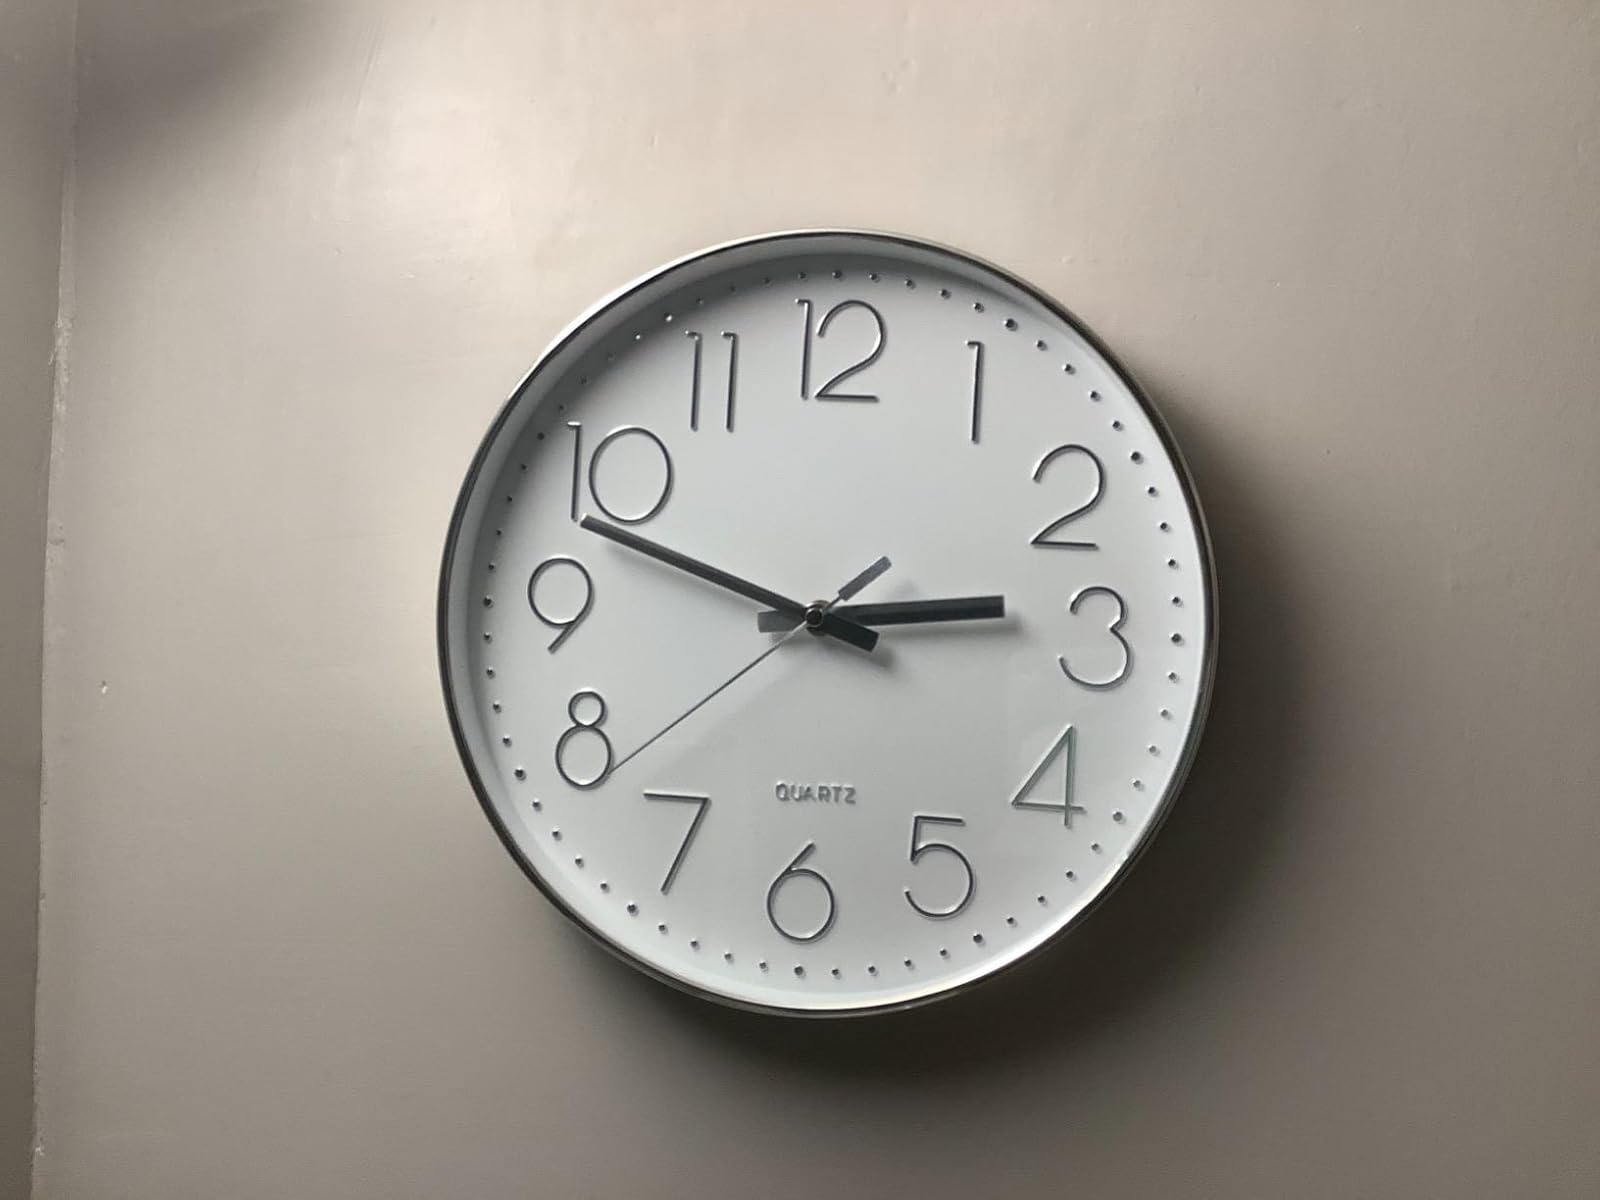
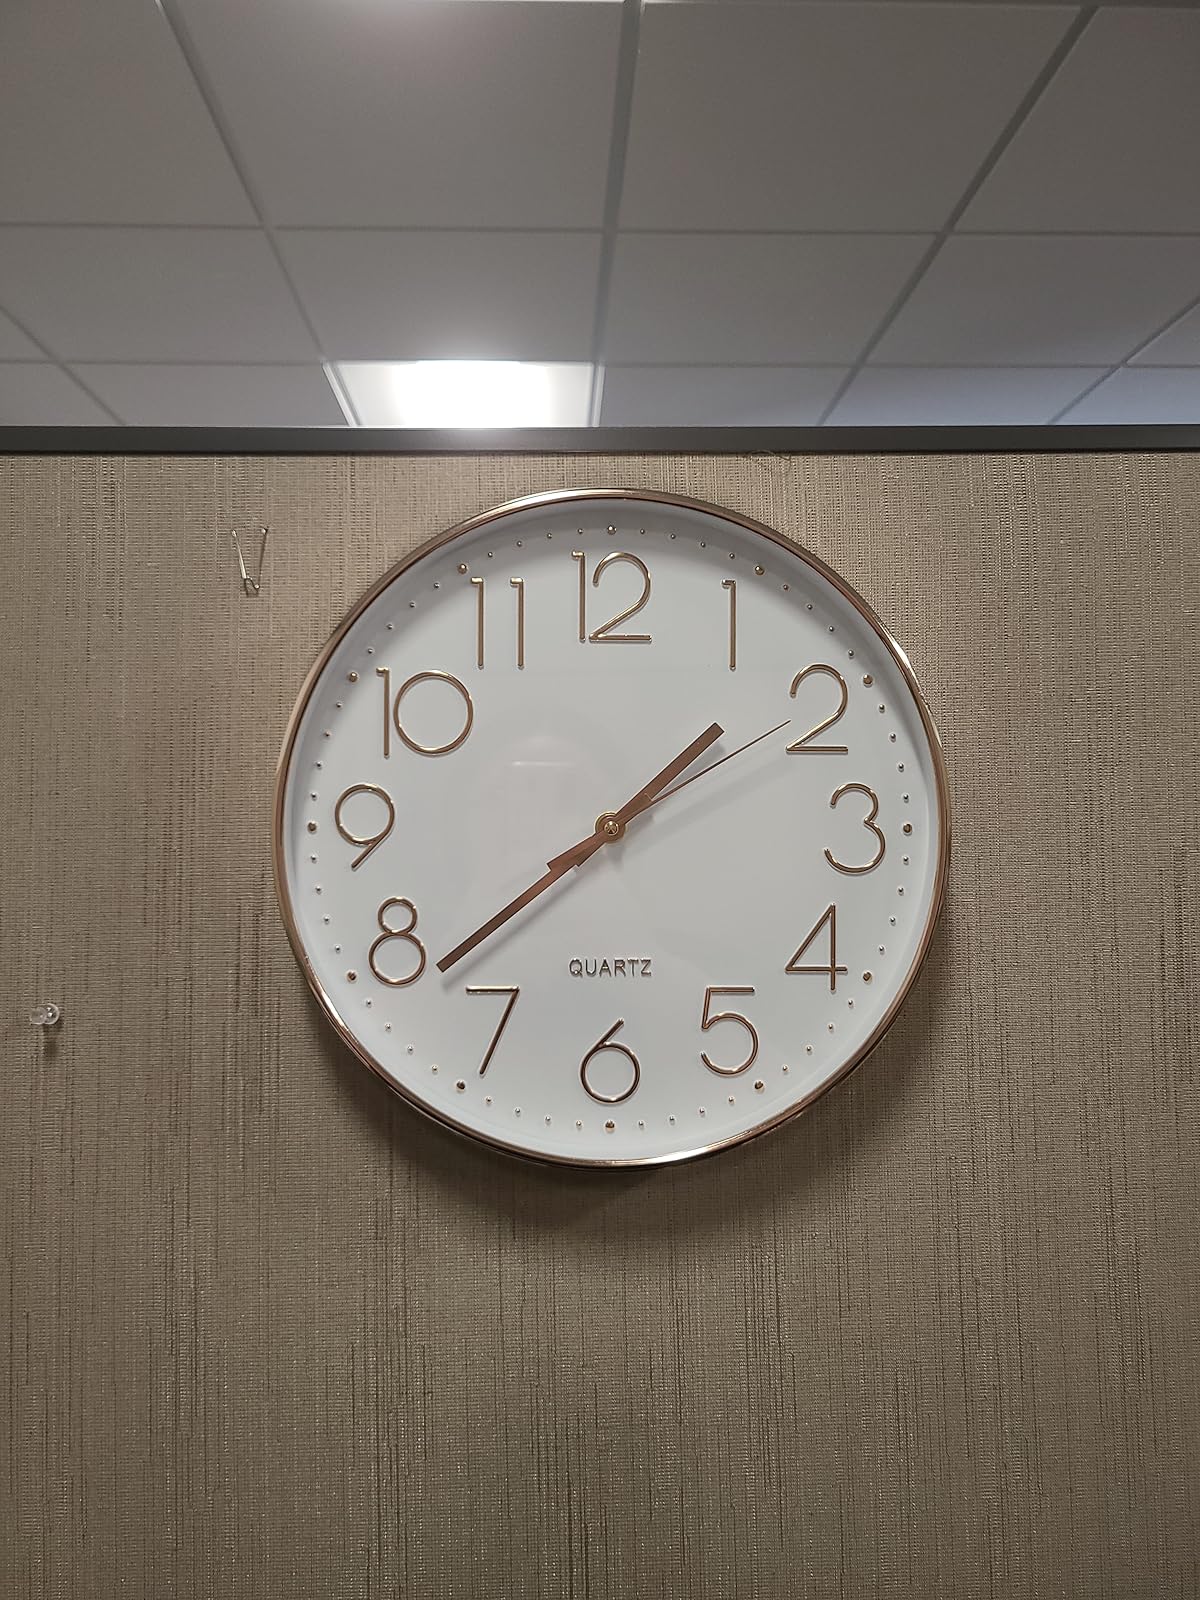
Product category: clock
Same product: no